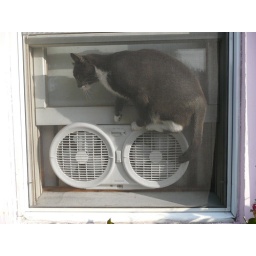
came home to find maxine stuck in the window between screen and pane on top of fan.